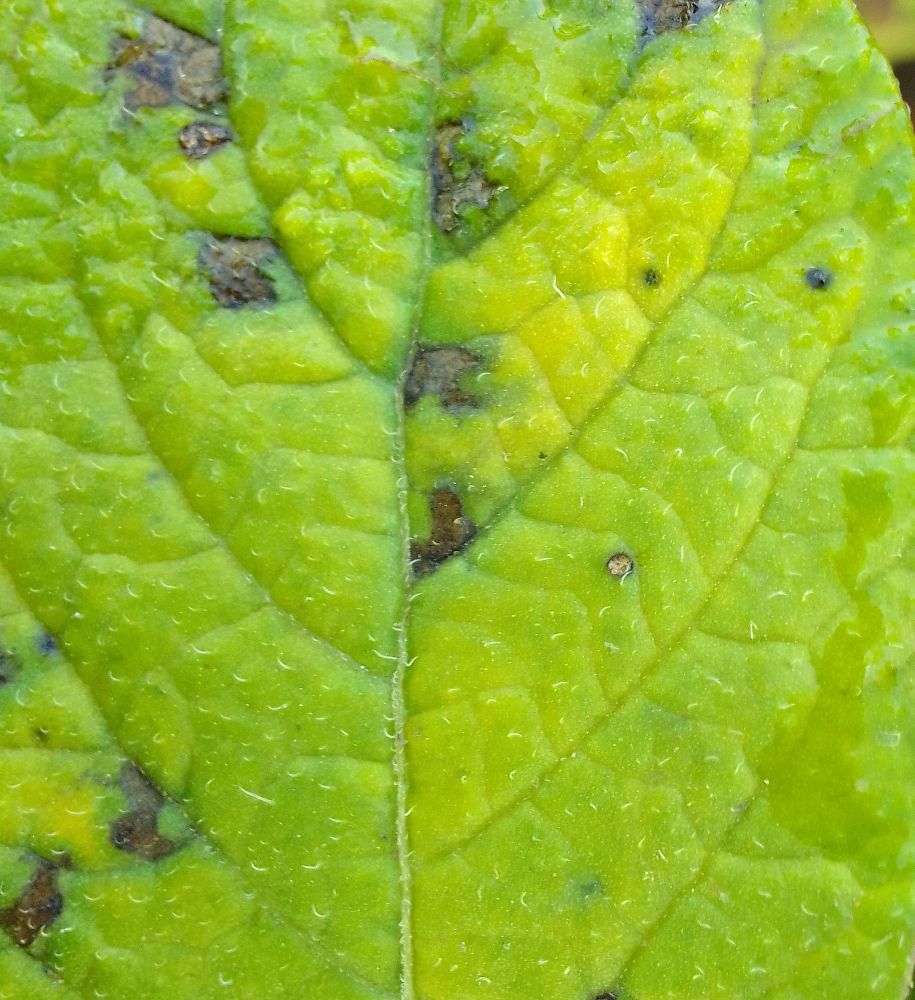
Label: Early blight